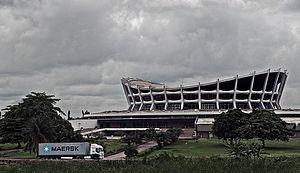
Festac '77, le deuxième World Black and African Festival of Arts and Culture, est un festival international majeur organisé à Lagos du 15 janvier 1977 au 12 février 1977. Cet événement a célébré pendant un mois la culture africaine et présenté au monde la musique, les beaux-arts, la littérature, le théâtre, la danse, la philosophie et les religions traditionnelles africaines. L'événement a compté environ 16 000 participants, représentant 56 pays africains et des pays de la diaspora africaine, pour plus de 200 000 visiteurs.